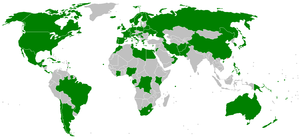
Les zones de contrôle des émissions sont des zones maritimes dans lesquelles des contrôles plus stricts des navires ont été établis par l’Organisation maritime internationale pour réduire les émissions d’oxydes de soufre, d’oxydes d’azote et de particules. Ces zones sont appelées SECA, NECA, ou simplement ECA lorsqu'elles règlementent ces trois types de polluants.
La Convention sur la prévention de la pollution des mers résultant de l'immersion de déchets, communément appelée Convention de Londres ou LC72 est un traité international sur le contrôle de la pollution des mers par immersion de déchets, encourageant les accords régionaux en complément du texte de base. Elle porte sur l'élimination des déchets et autres matériaux en mer, depuis les navires, aéronefs et plates-formes. Elle ne couvre ni les émissions à partir de sources côtières, comme les égouts, ni les déchets provenant de l'exploration et de l'exploitation des ressources minérales maritimes, et ne s'applique pas en cas de force majeure lorsqu'il s'agit de sauvegarder des vies humaines ou de sécurité des navires. Elle ne couvre pas non plus le stockage de matière dans un but autre que l'élimination.